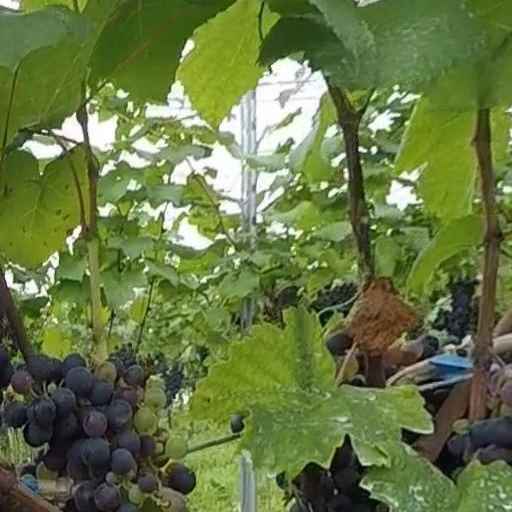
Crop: grape